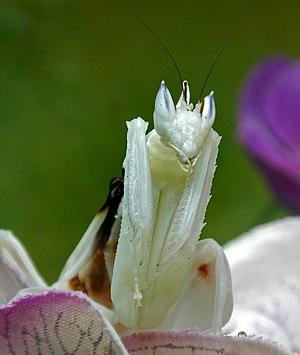
Hymenopus coronatus (Mante orchidée) vivante. Tête et pattes antérieures. Musée d'histoire naturelle de Lille